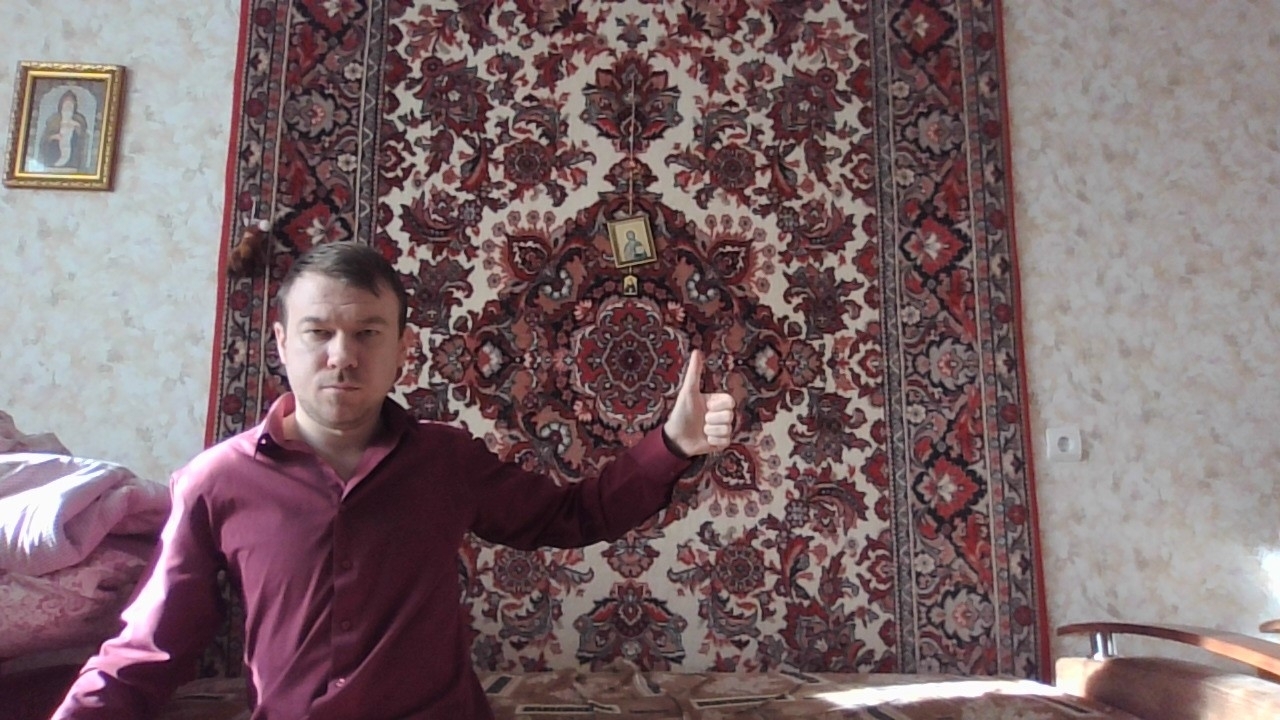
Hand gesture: like